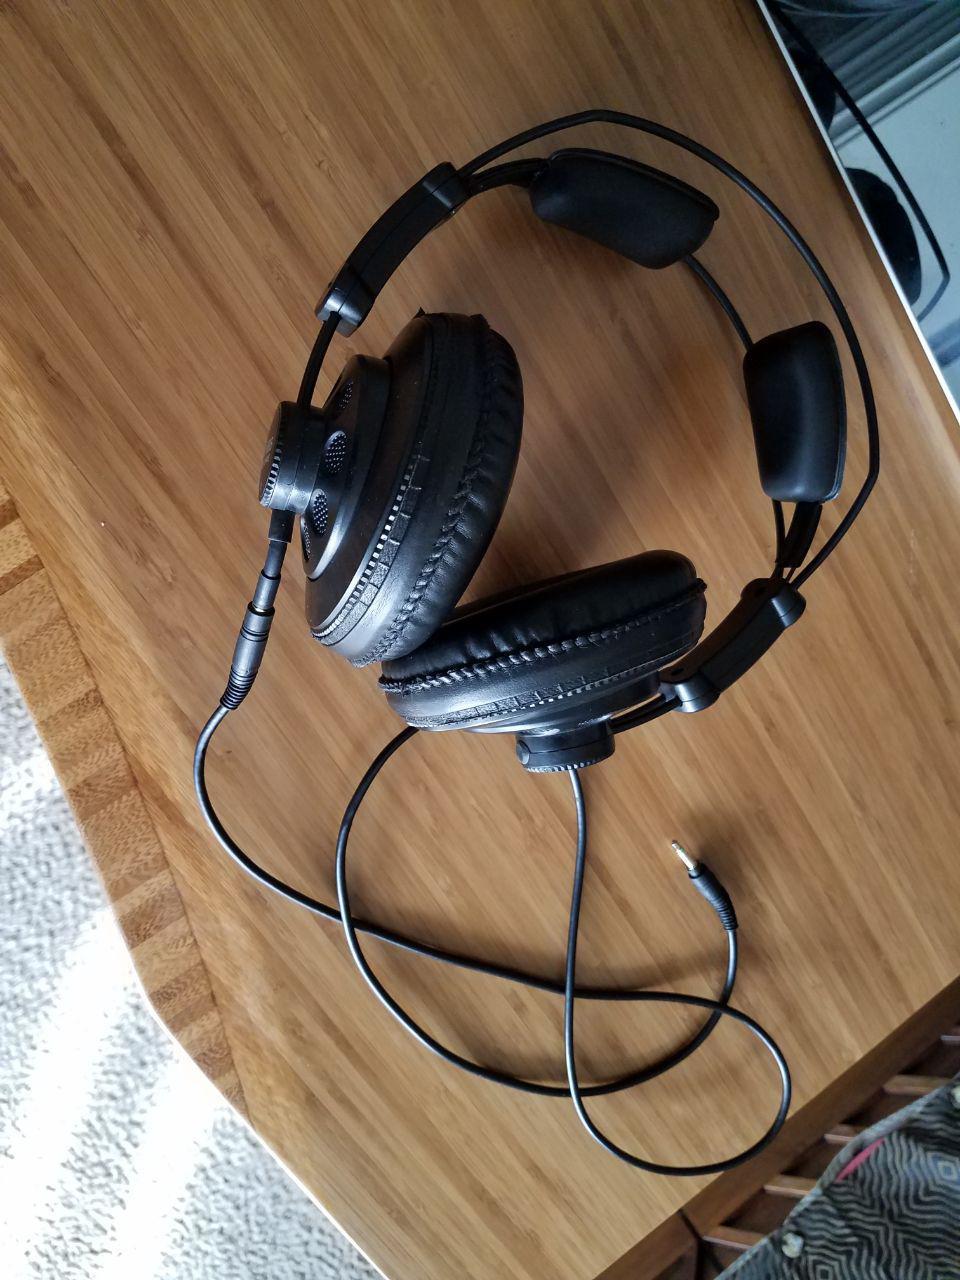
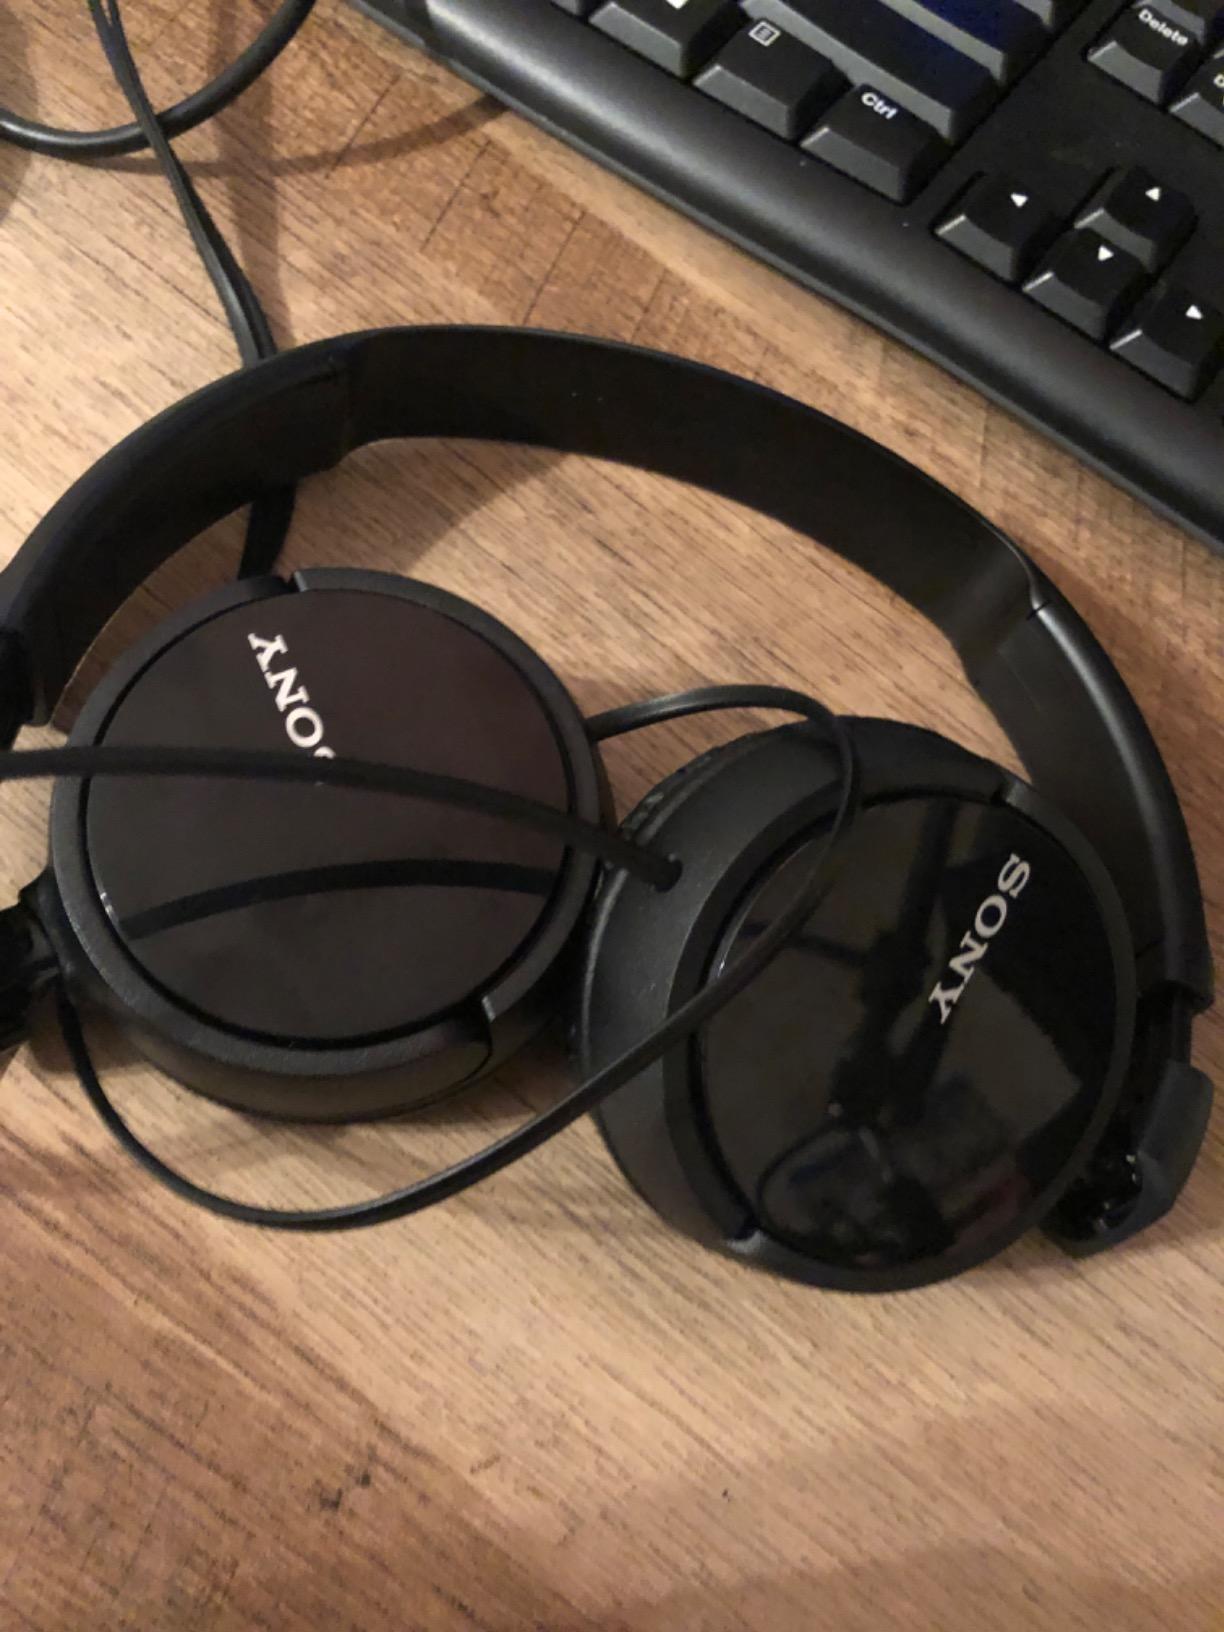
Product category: headphones
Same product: no